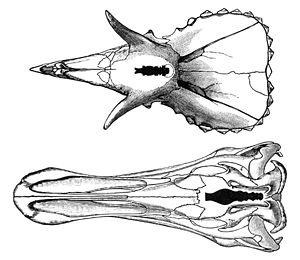
Les Ankylopollexia forment un clade éteint de dinosaures ornithischiens qui vivaient du Jurassique supérieur au Crétacé supérieur. Il s'agit d'un clade dérivé d'ornithopodes iguanodontiens et contient le sous-groupe Styracosterna. Le nom vient du mot grec «ankylos», pris à tort pour signifier raide, fusionné, et du mot latin «pollex», ce qui signifie le pouce. Décrit à l'origine en 1986 par Sereno, cette caractéristique synapomorphique très probable d'une épine conique du pouce définit le clade.
Edmontosaurus est un genre éteint de grands dinosaures herbivores « à bec de canard » du sous-ordre des ornithopodes et de la famille des hadrosauridés. Ses fossiles ont été retrouvés dans des sédiments de l'ouest de l'Amérique du Nord datant de la fin du Campanien jusqu'à la fin du Maastrichtien au Crétacé supérieur, il y a entre 73 et 66 millions d'années. C'est l'un des derniers dinosaures non-aviens à avoir vécu aux côtés des tricératops et des tyrannosaures peu de temps avant l'extinction Crétacé-Tertiaire.